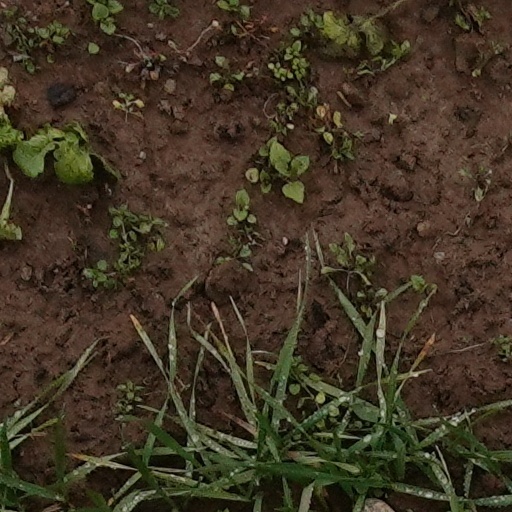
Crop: wheat